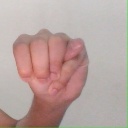
अक्षर: म